Ulli and Marei

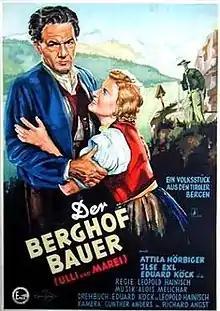

Ulli and Marei (German: Ulli und Marei) is a 1948 Austrian drama film directed by Leopold Hainisch and starring Eduard Köck, Attila Hörbiger and Ludwig Auer. It was made by Wien-Film in German-occupied Austria. It is a heimatfilm shot in the Tyrolean Alps. It was completed in 1945 towards the end of the Second World War, and was not given a full release until 1948.